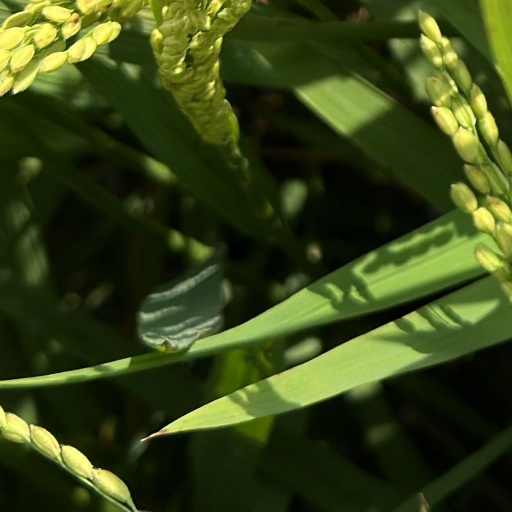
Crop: rice